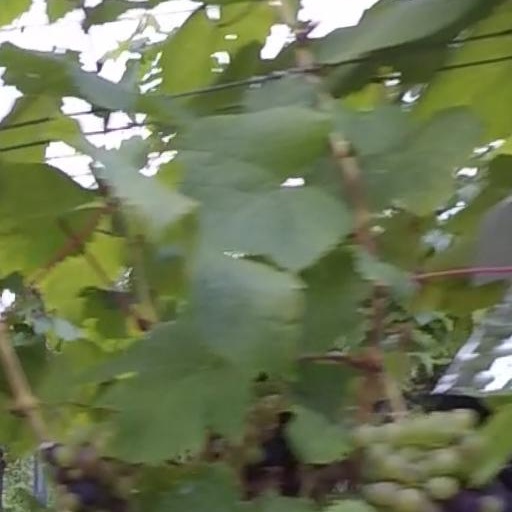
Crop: grape